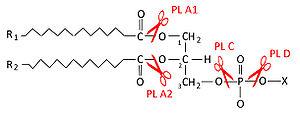
Les phospholipases sont des enzymes hydrolysant les liaisons esters des phospholipides. Il existe quatre liaisons ester dans un phospholipide. On distingue donc plusieurs enzymes selon leur site d’action sur la molécule.
Les phospholipases sont des enzymes qui hydrolysent les phospholipides. On distingue selon le site d’action de l’enzyme :